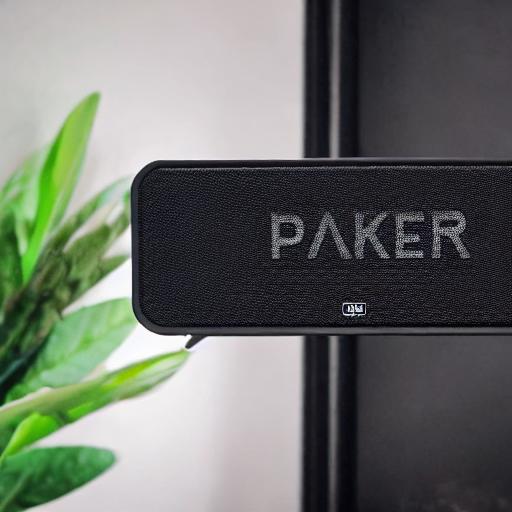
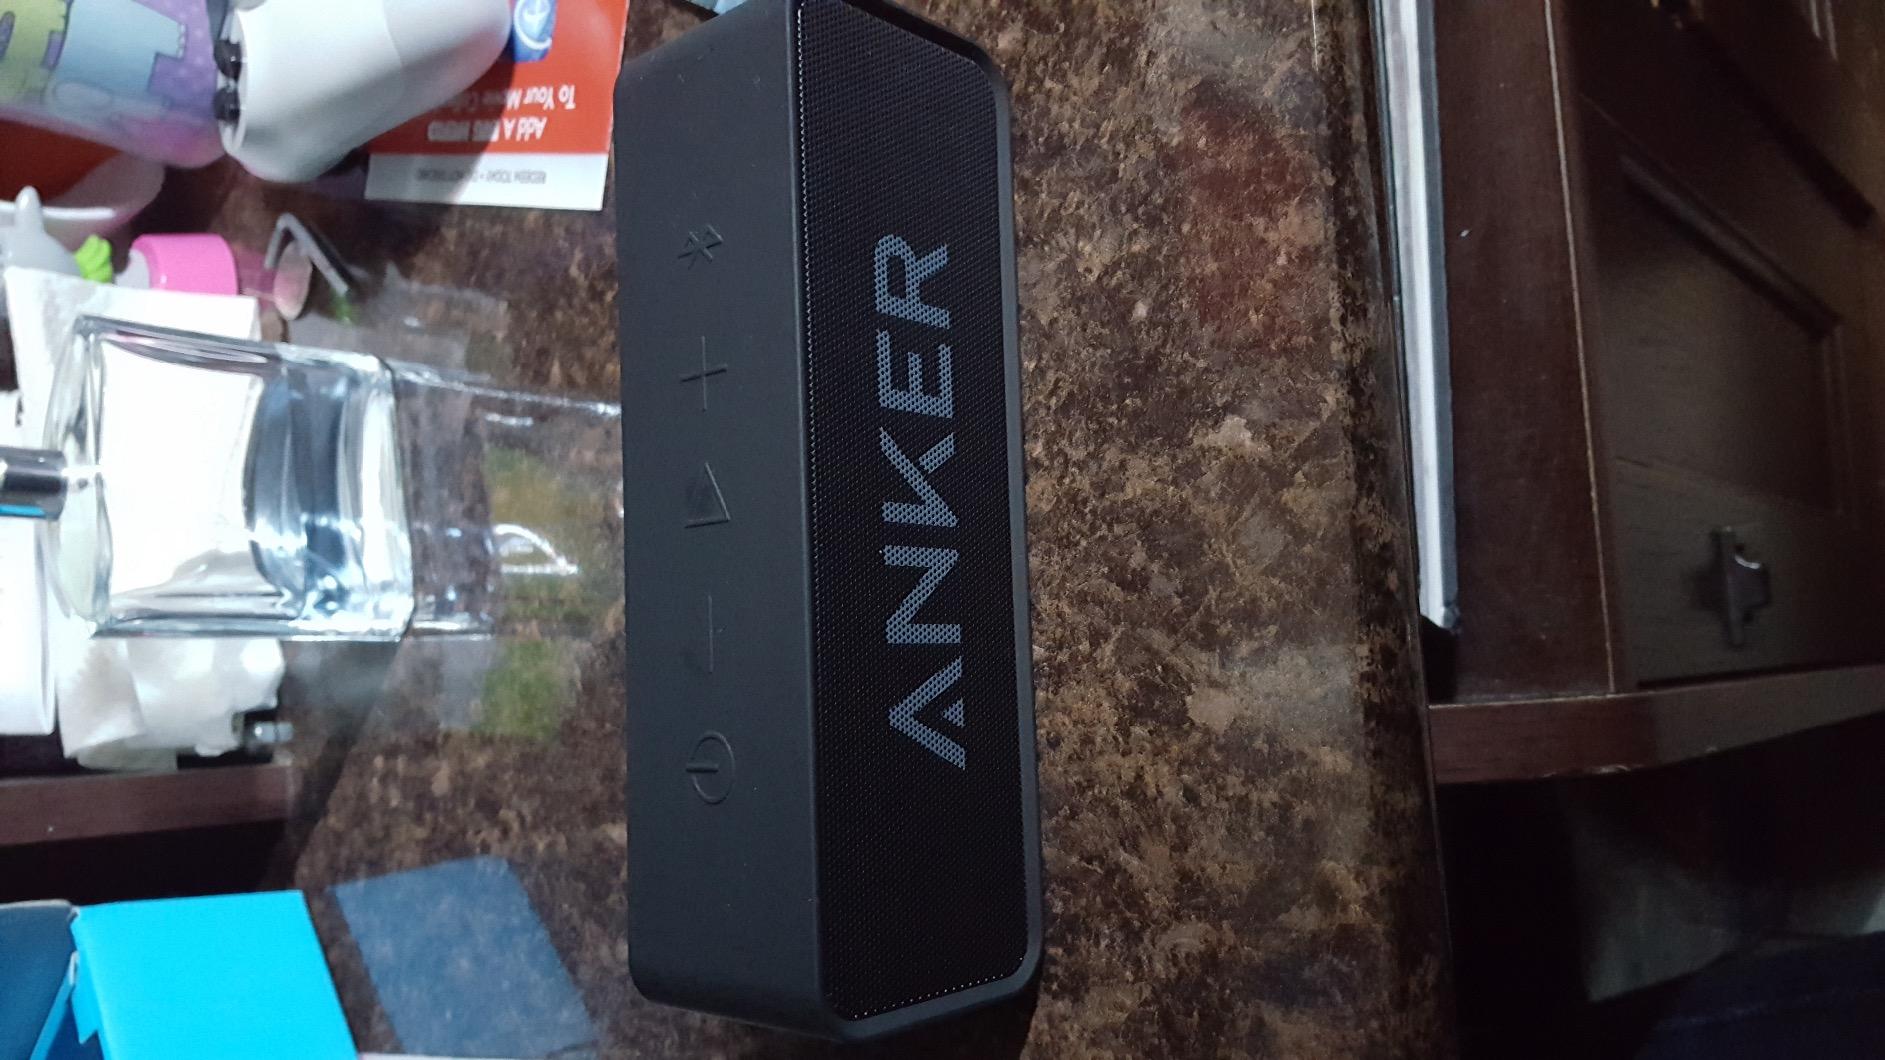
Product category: speaker
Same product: no